Jonna Lee (singer)

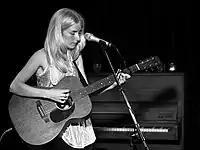
Lee, seen performing here in 2008, developed iamamiwhoami with Björklund after the release of her second album in 2009

Lee was briefly part of the Eurodance duo Rolling Circus between 1998 and 1999, who released the album "On The Run", produced by Swedish musician Hans Edler. After signing with the Swedish label Razzia Records, she then released her first solo album "10 Pieces, 10 Bruises" on 10 October 2007. The first single was "Dried Out Eyes," followed by "And Your Love," a duet with Ed Harcourt, who also produced three tracks on the album. Lee produced the rest of the record with her collaborator, Claes Björklund who is a member of Travis in London. Supergrass drummer Danny Goffey plays drums on the record. Some songs were recorded in Goffey's house in England. In September 2008, she released a five-track EP titled "This War". Her second studio album "This Is Jonna Lee", produced by Claes Björklund and Lee herself, was released in February 2009.